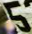
Number: 5